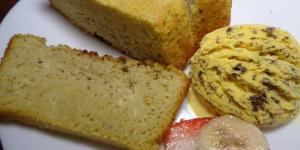
pan de platano sin harina